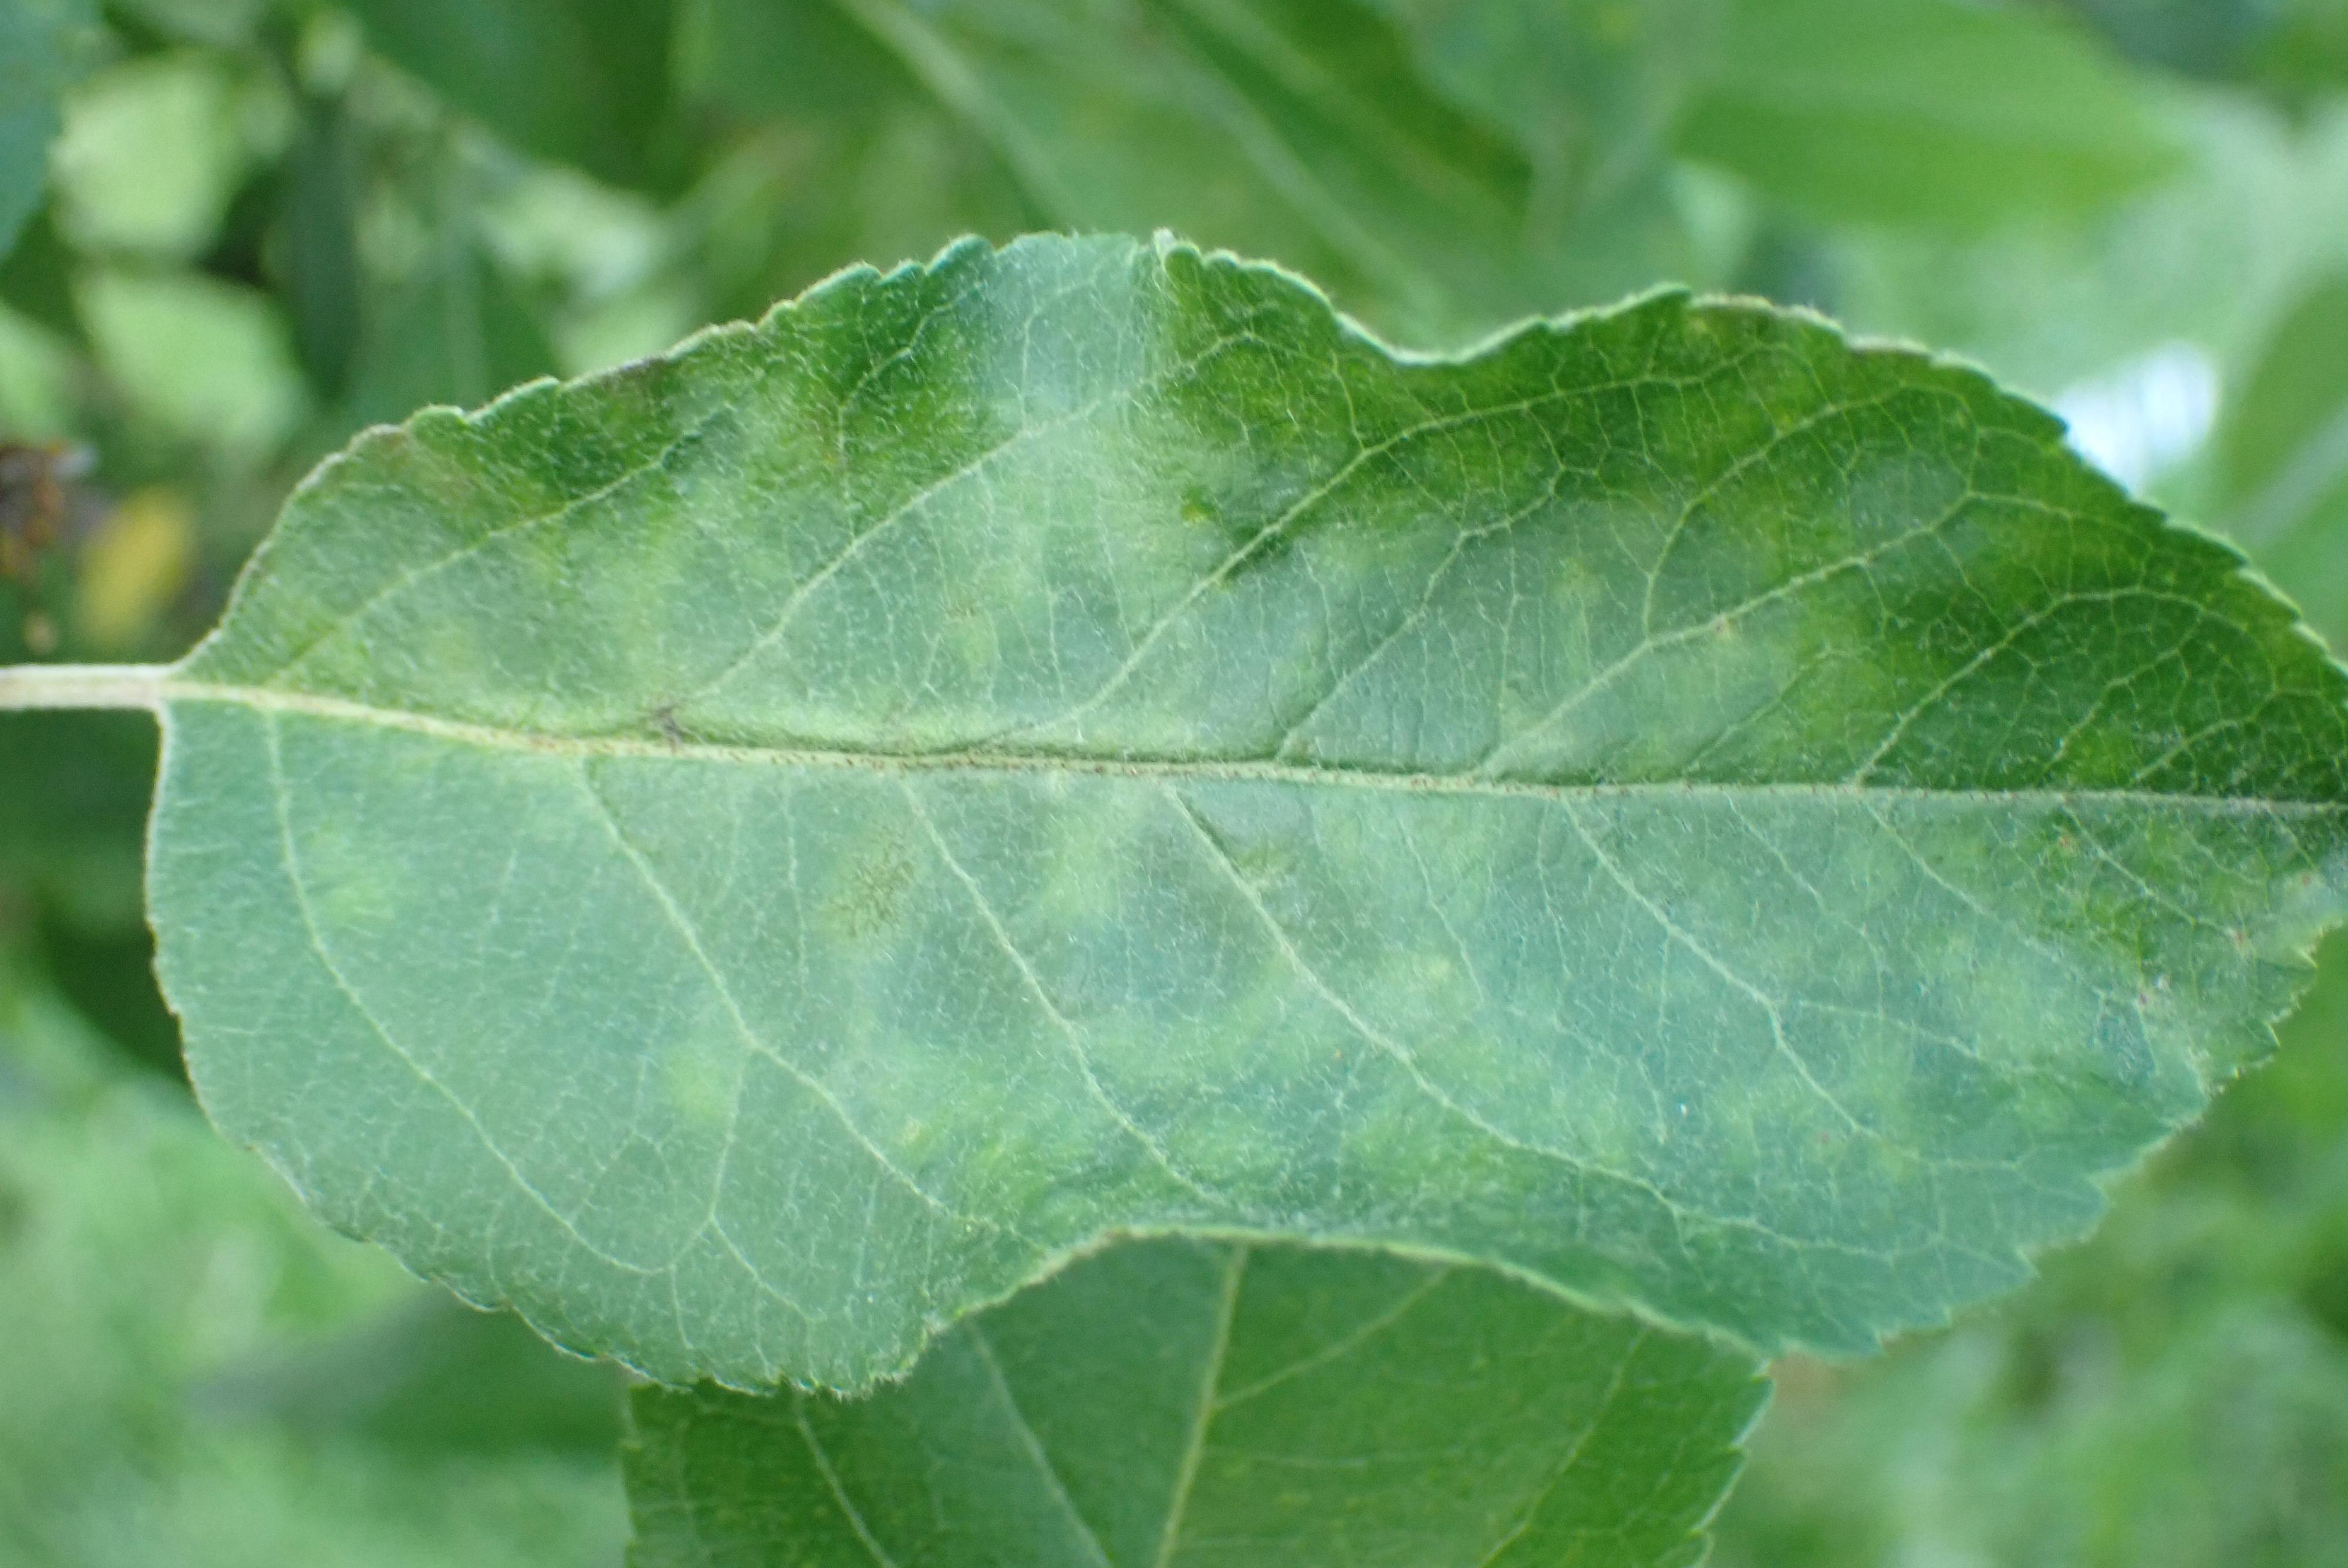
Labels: scab